Robert Brooke (MP for Dunwich)

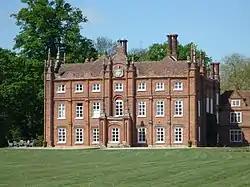
Cockfield Hall, Yoxford, where rebuilt by Robert Brooke, c. 1615 (but since modified), with a gable of the old hall of the Hoptons to the right

Sir Robert Brooke (c. 1572 – 10 July 1646) was an English landowner, magistrate, commissioner, administrator and MP who sat in the House of Commons between 1624 and 1629. He made his country seat at Cockfield Hall, Yoxford, Suffolk.